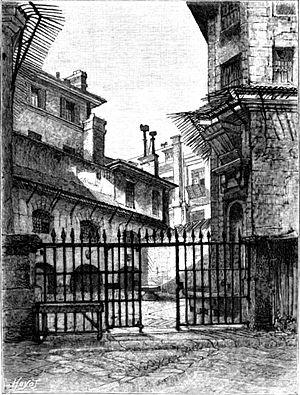
Les Conspirations des prisons sont un procédé mis en place sous la Terreur, inauguré après le procès des dantonistes dans son principe, puis mis en place de manière systématique après le vote de la loi du 22 prairial. Il y en eut plusieurs, étant entendu que l’expression « conspiration des prisons » ne désigne ni une rébellion, ni une mutinerie, mais un plan concerté d’élimination physique des prisonniers. Certaines de ces entreprises jugées criminelles en l’an III échouèrent, d’autres prévues n’eurent pas lieu par suite des évènements du 9 Thermidor et d’autres encore, particulièrement meurtrières trouvèrent leur achèvement les 19, 21-22 et 25 messidor, 5-6 et 8 thermidor an II. Maximilien Robespierre, Saint-Just et Couthon, contrairement à une légende thermidorienne, n’y eurent aucune part : elles sont entièrement l’œuvre du Comité de sûreté générale, en liaison avec quelques membres du Comité de salut public et particulièrement Bertrand Barère qui disait à la Convention : le comité a pris ses mesures et dans deux mois les prisons seront évacuées.